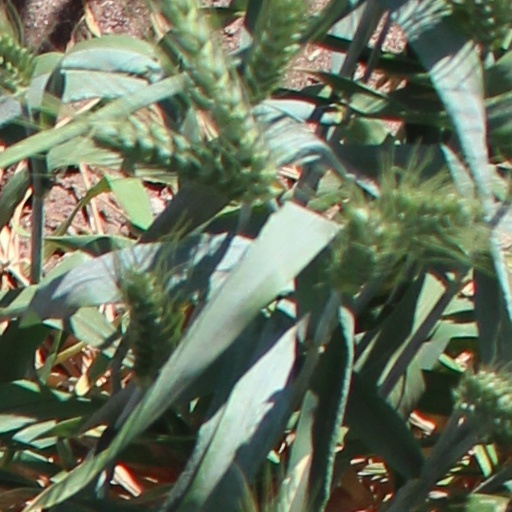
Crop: wheat